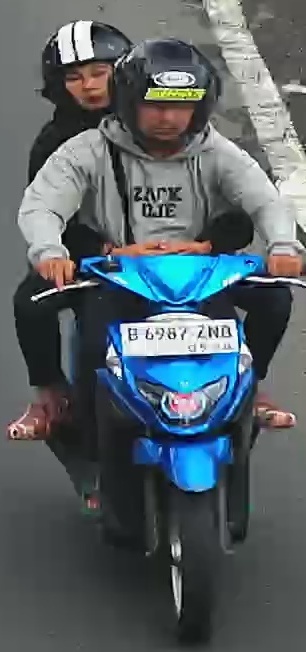
person-with-helmet: 2
person-without-helmet: 0